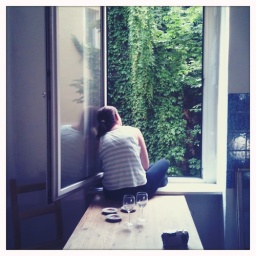
Sofie in the kitchen window